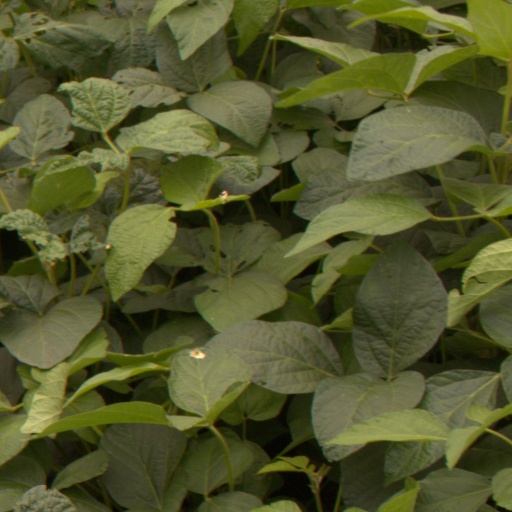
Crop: soybean